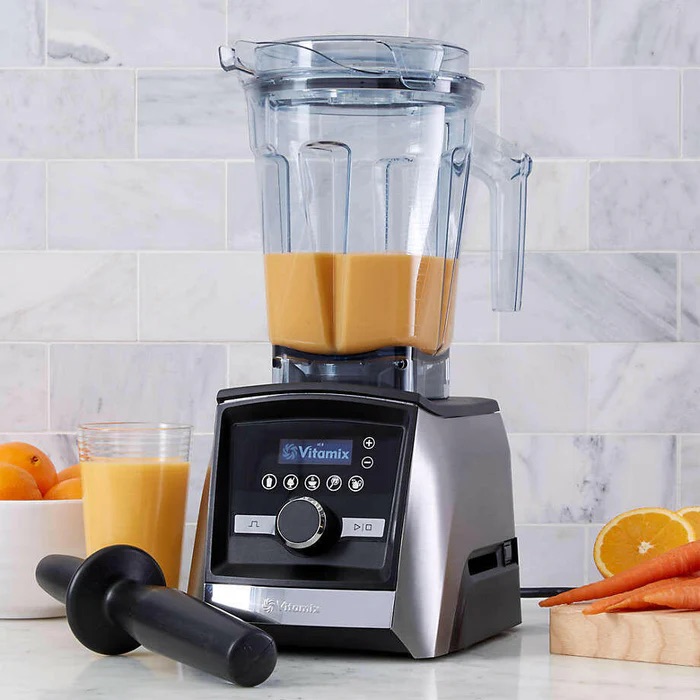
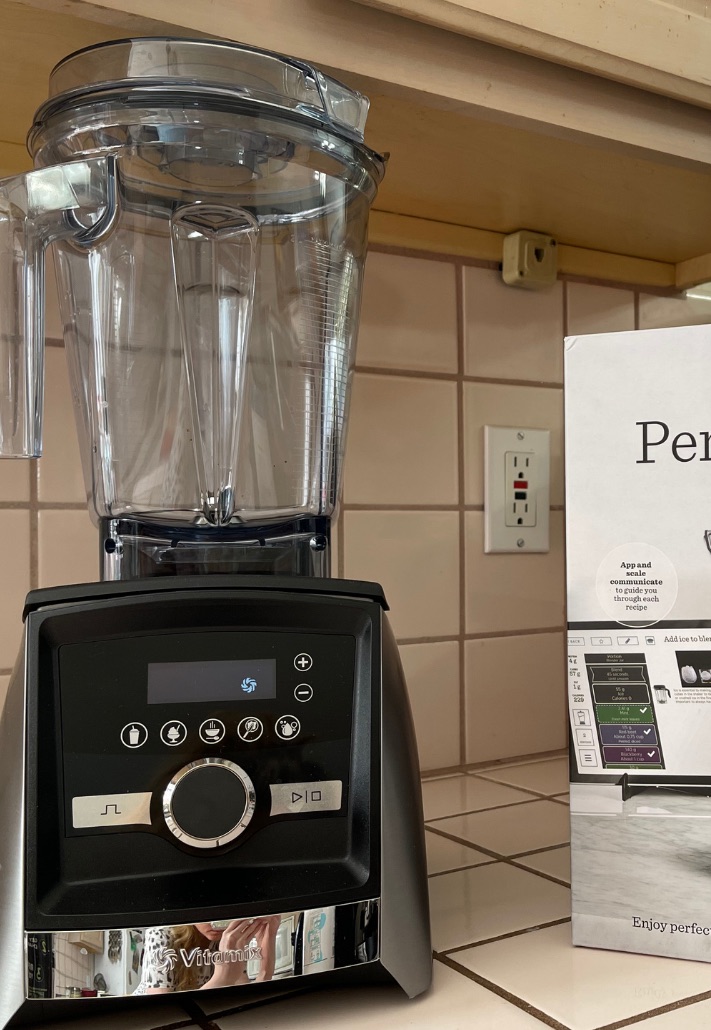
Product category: items_blender
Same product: yes